Archibald MacLaren

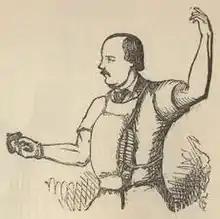
MacLaren depicted in the novel "The Adventures of Mr. Verdant Green" by Cuthbert M. Bede (1850s)

MacLaren was born in 1820 at Alloa, Clackmannanshire in Scotland, the son of Jean "née" Stewart (born 1769) and Archibald MacLaren (born 1771). Brought up as a Presbyterian, he was educated at Dollar Academy until aged about 16 when he travelled to Paris where he studied fencing, gymnastics and medicine. While in Paris he also developed an interest in physical training and on returning to Britain he was listed in about 1840 as a fencing master in Oxford where he equipped rooms to teach fencing and gymnastics.